Slasher film

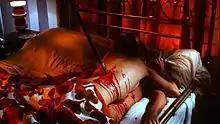
A scene from Mario Bava's "A Bay of Blood" (1971), which was notably imitated in "Friday the 13th Part 2" (1981)

Subgenres that influenced slasher films include splatter films, "Krimi" films, and "giallo" films.